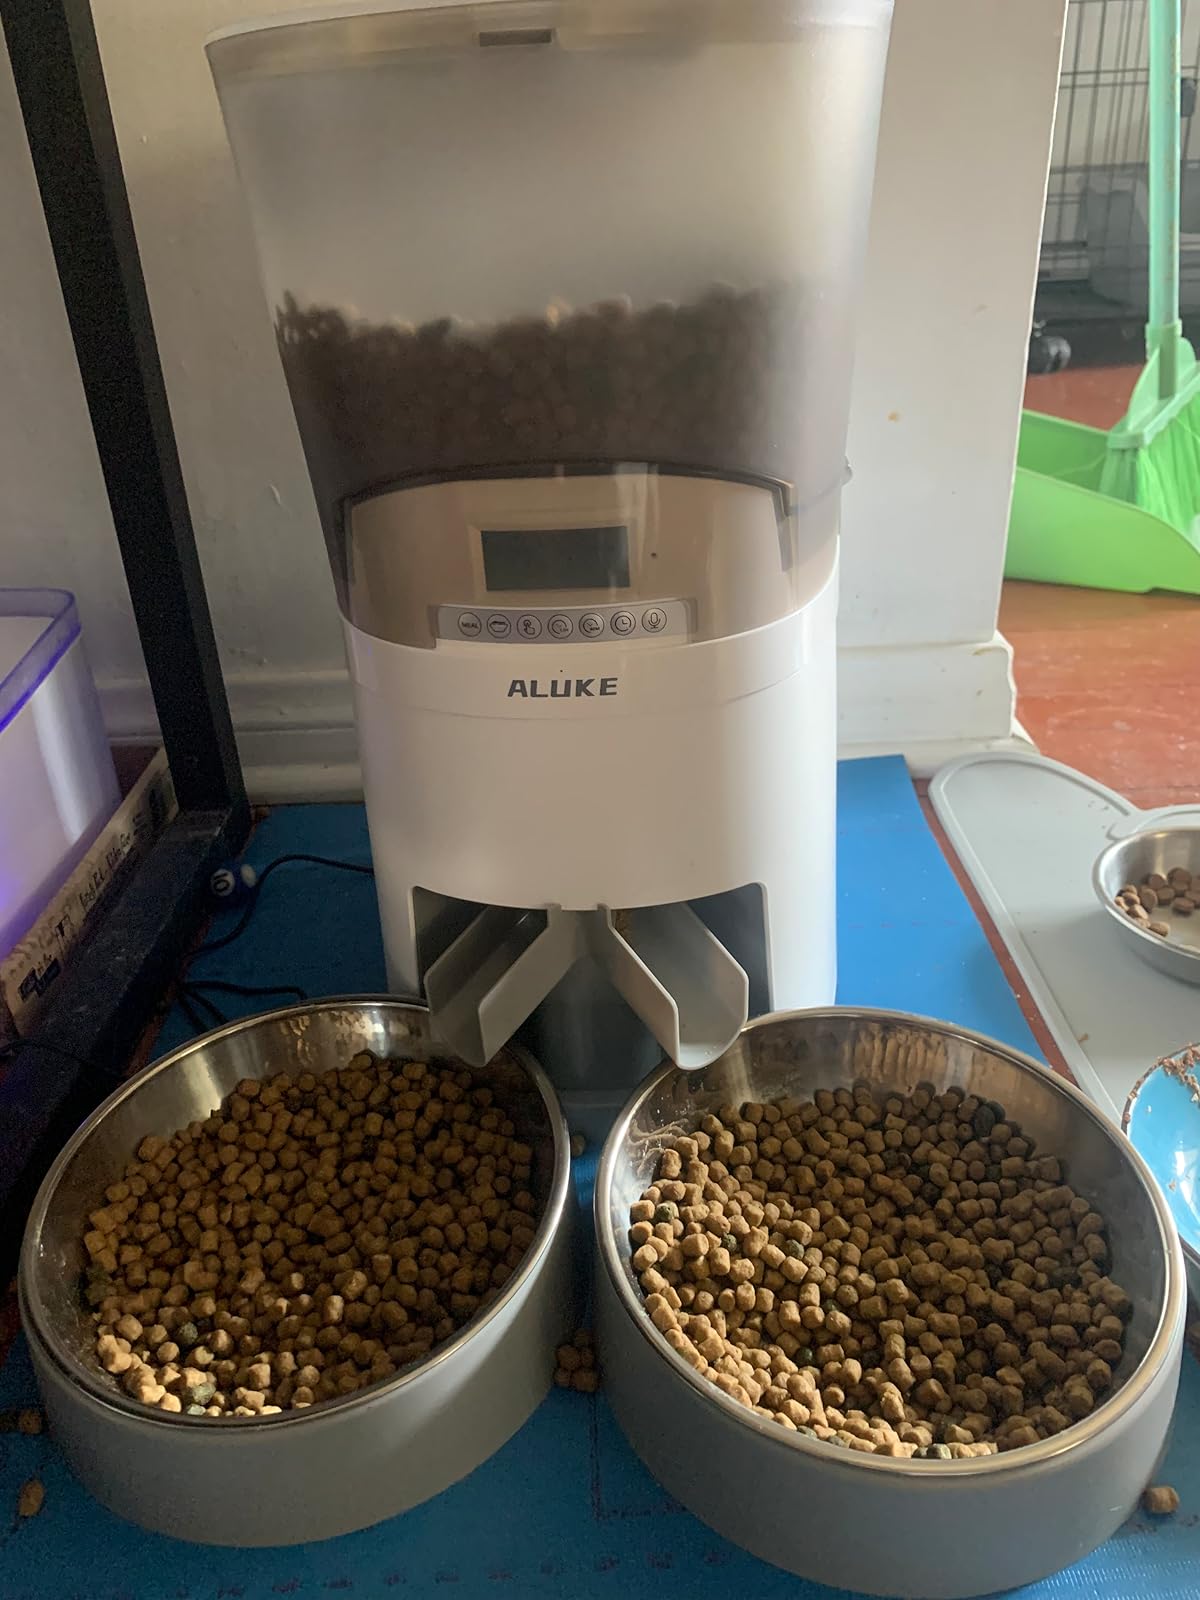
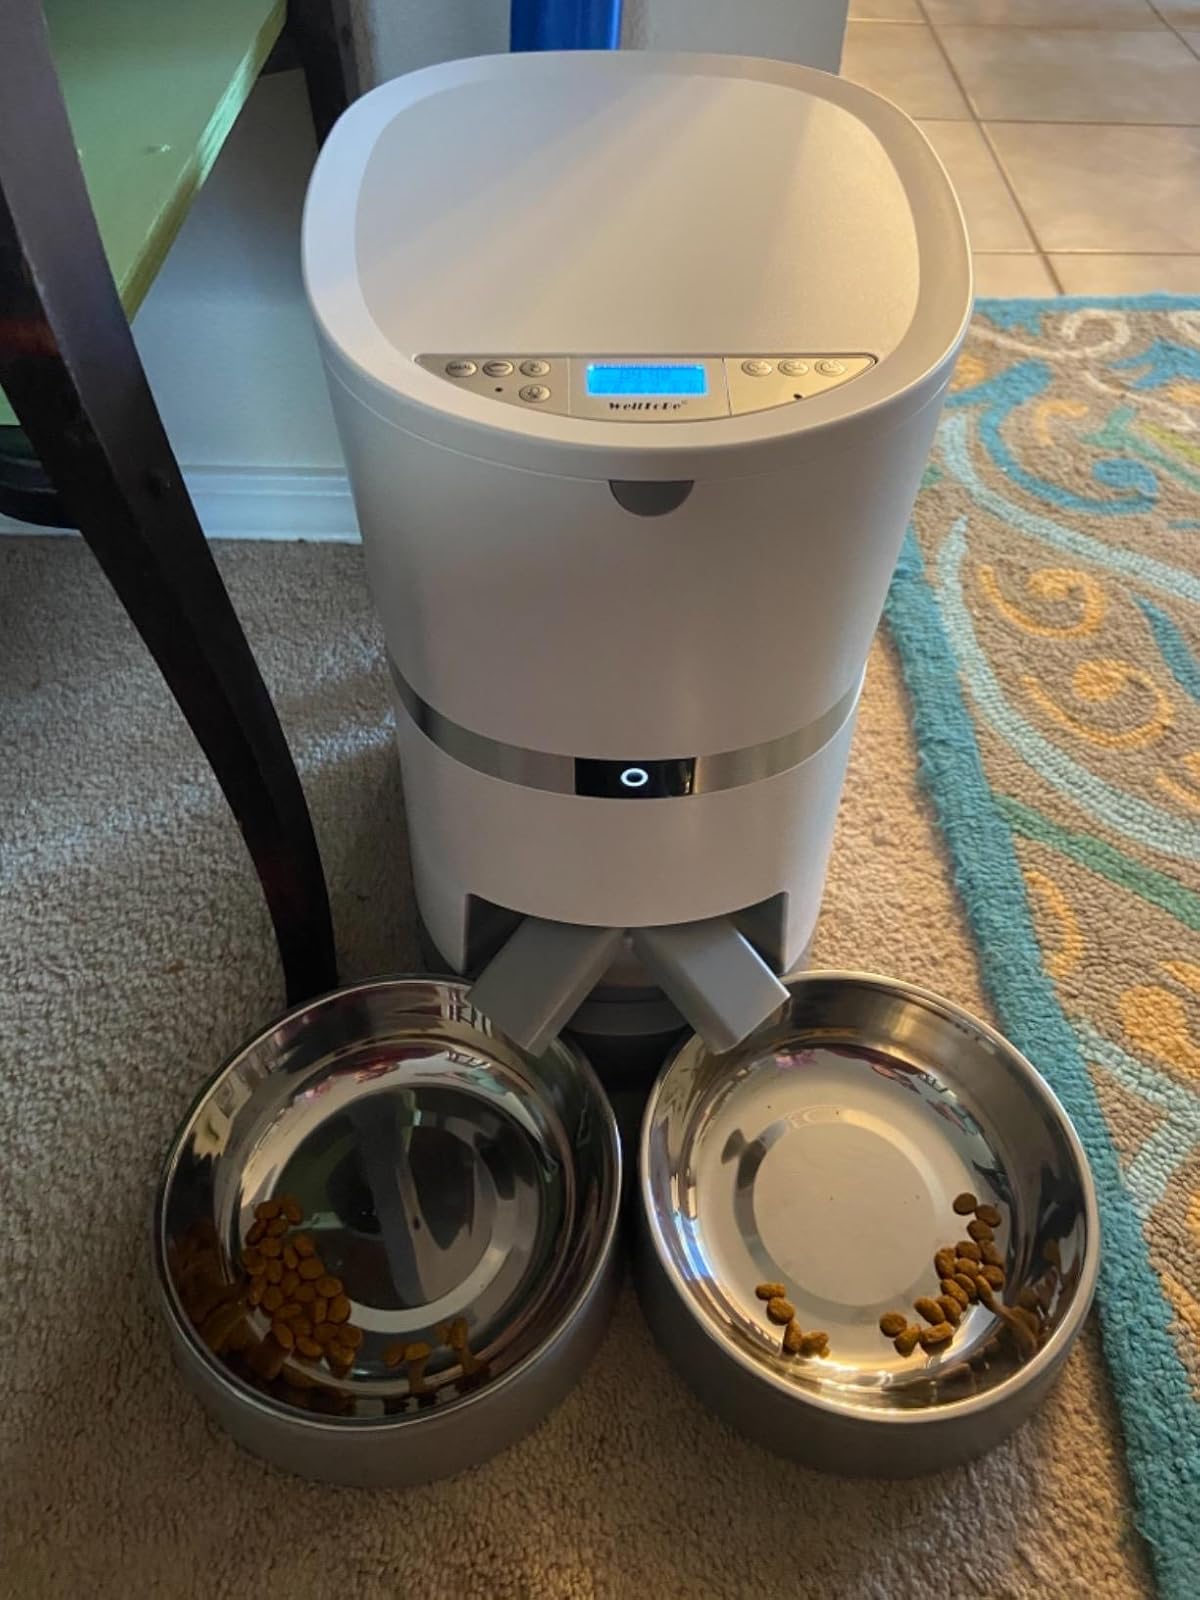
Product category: items_feeder
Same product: no